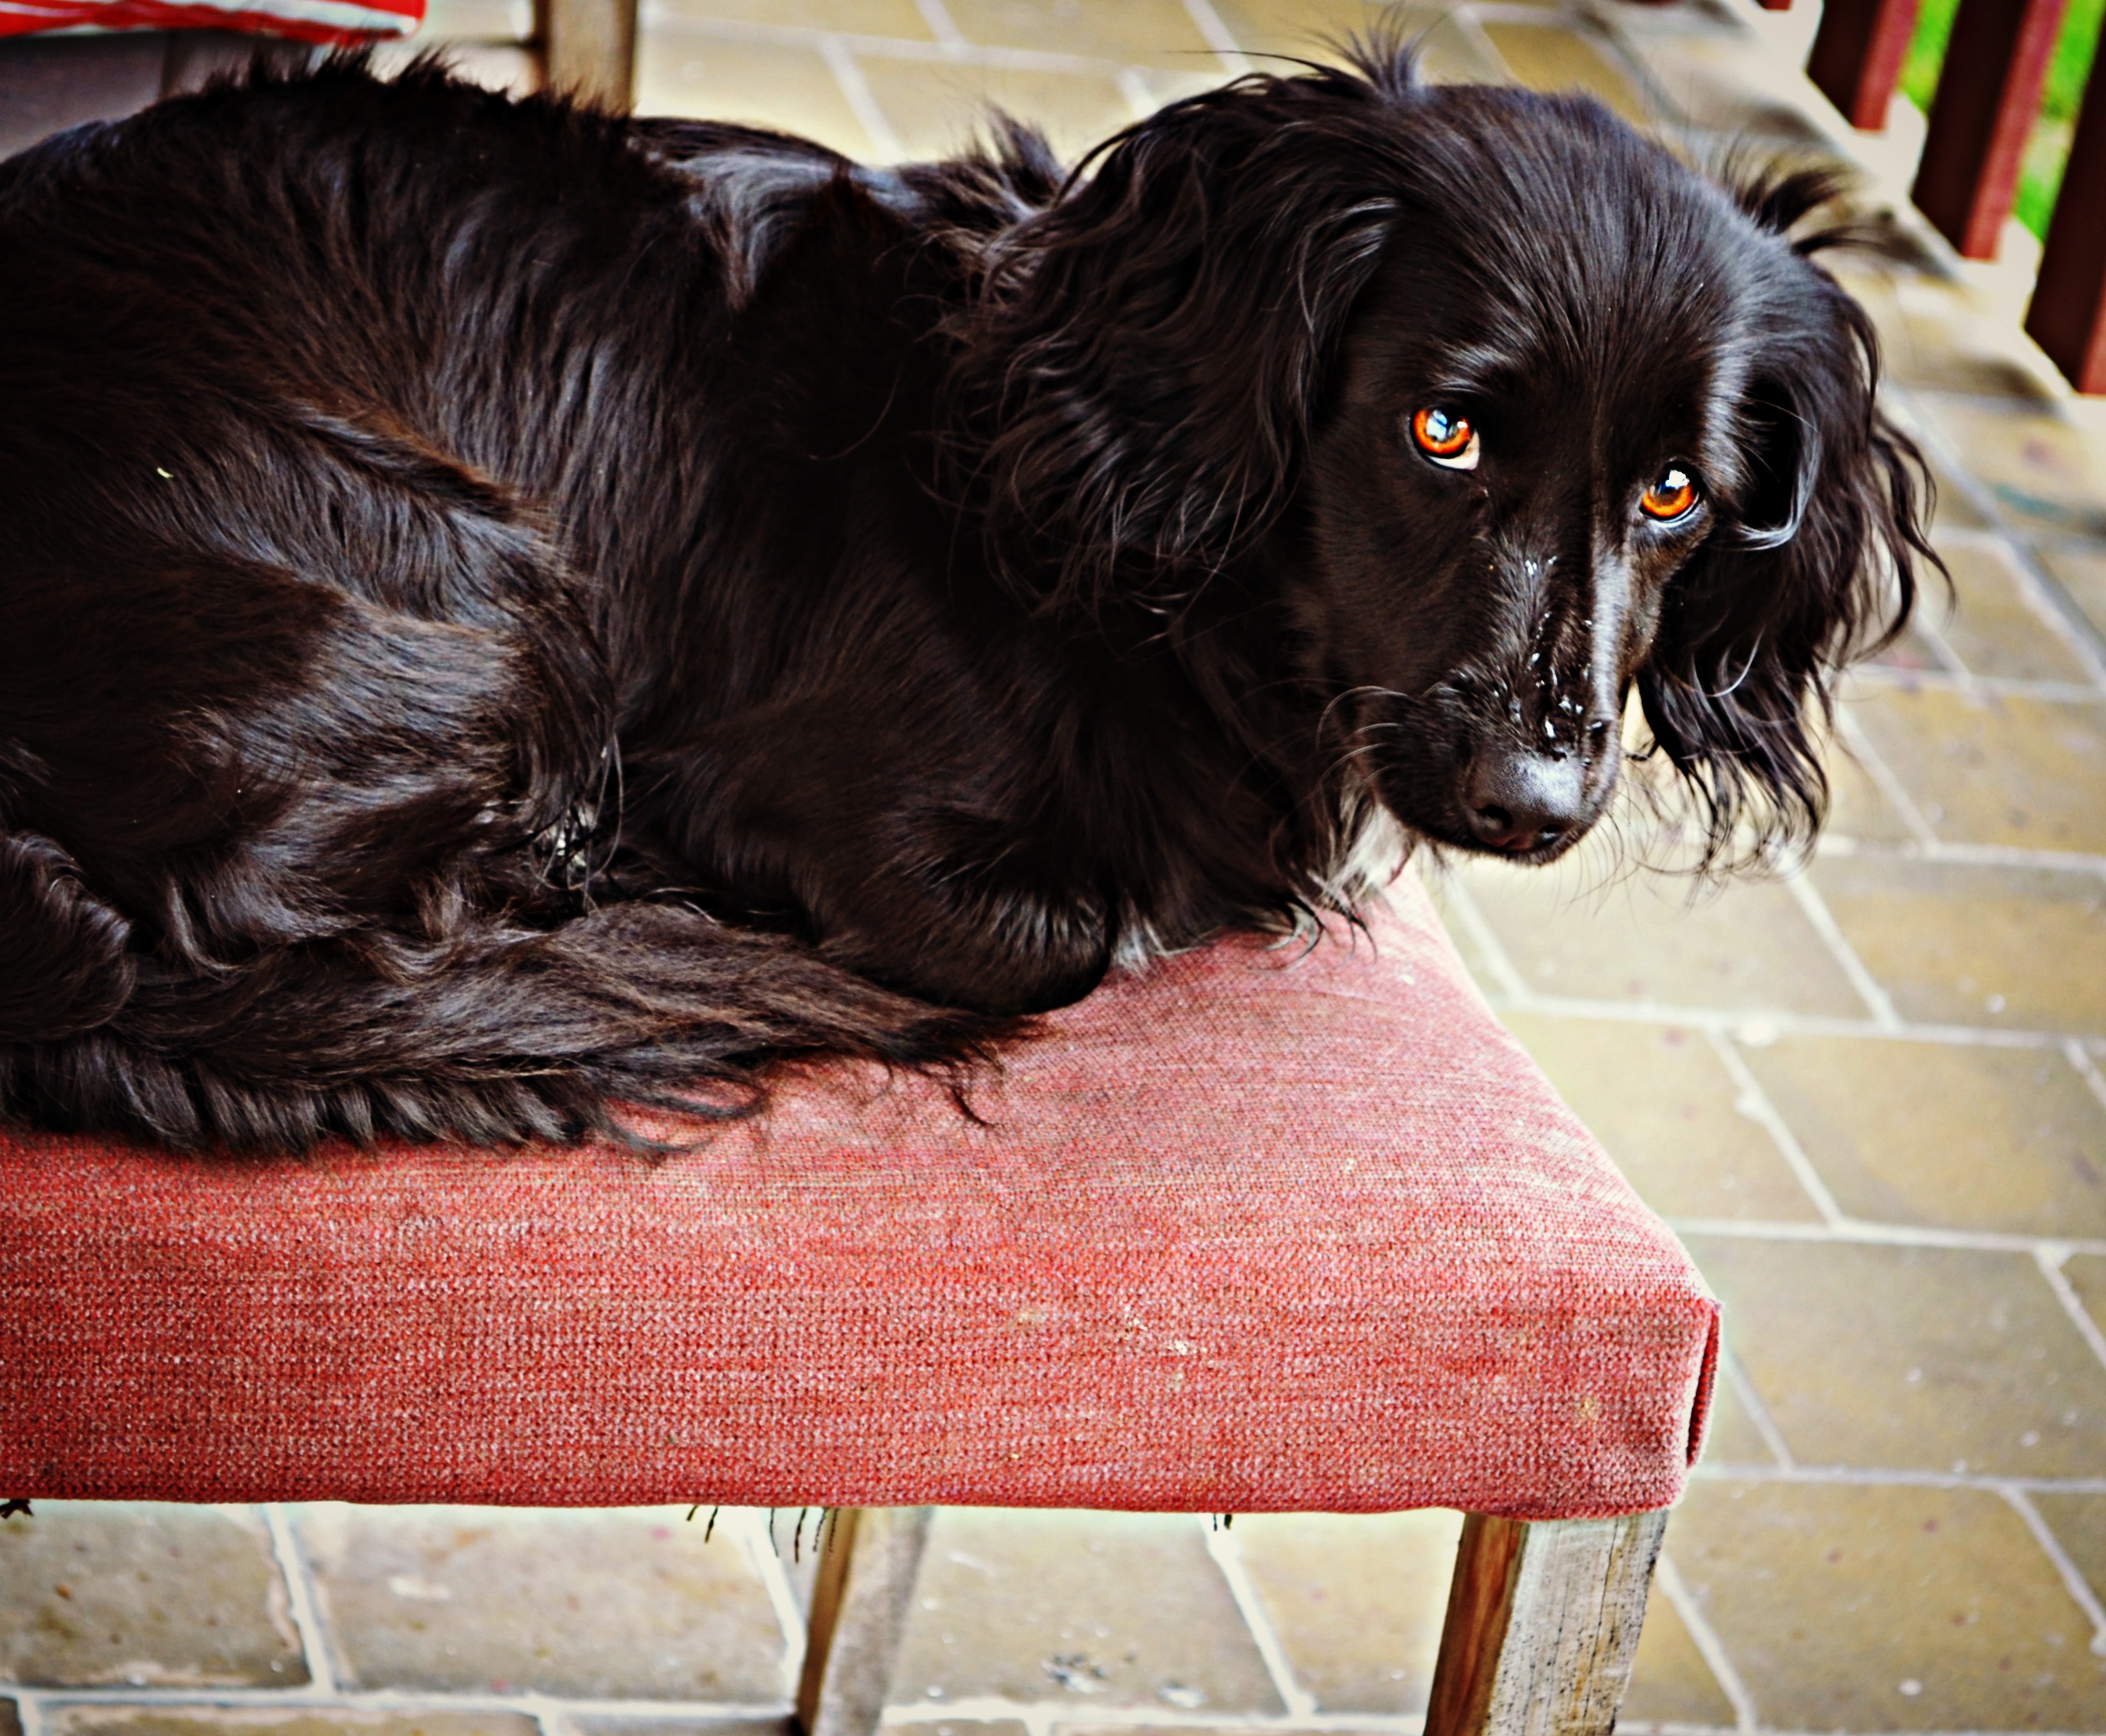
puppy, dog, animal, red, mammal, black, spaniel, vertebrate, newfoundland, dog like mammal, dog crossbreeds, boykin spaniel